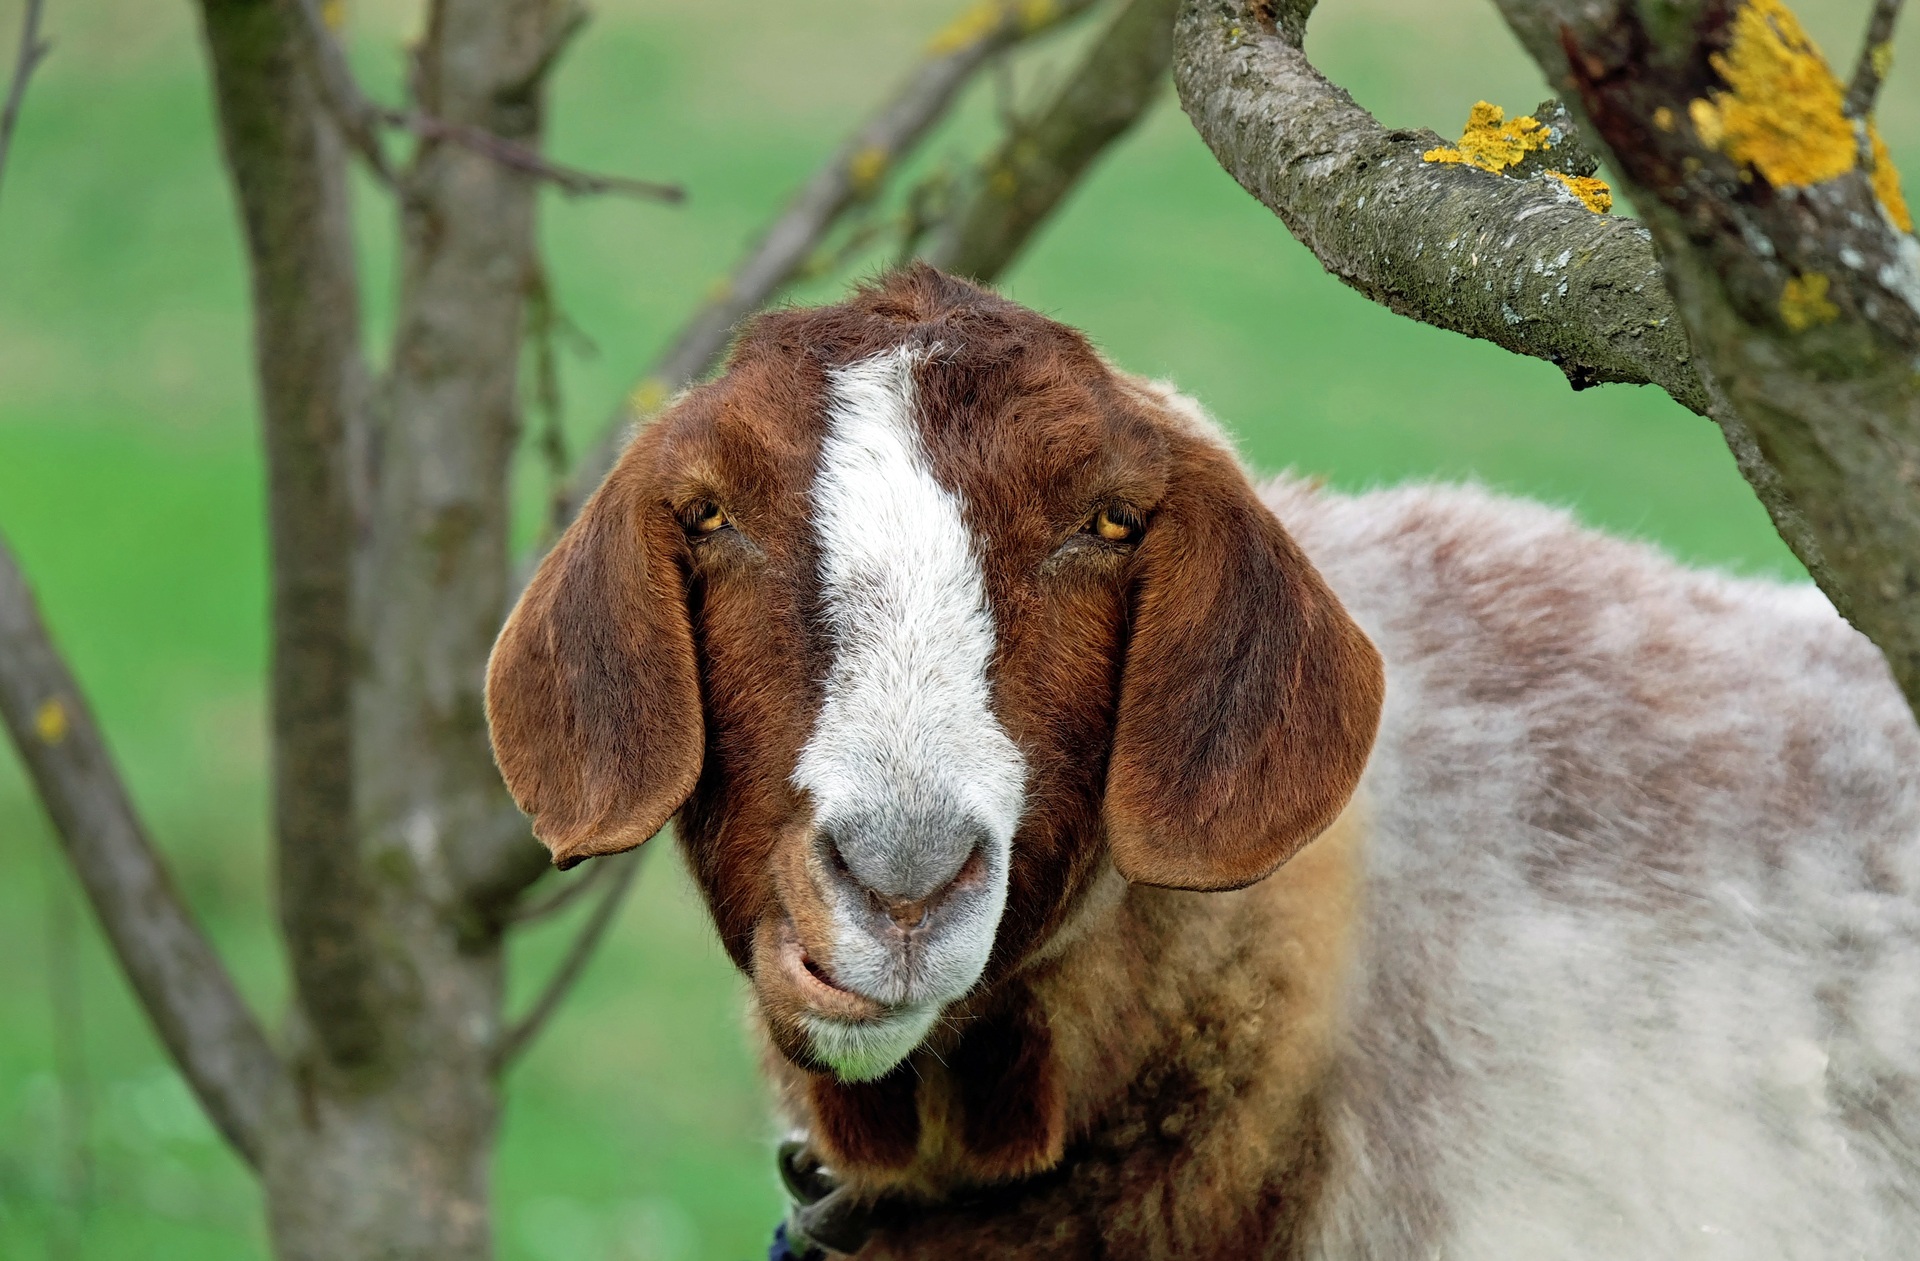
animal, wildlife, goat, pasture, mammal, eat, fauna, rabbit, goats, vertebrate, domestic goat, geiss